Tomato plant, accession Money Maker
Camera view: tilt-top (135 deg); turntable rotation: 120 degrees
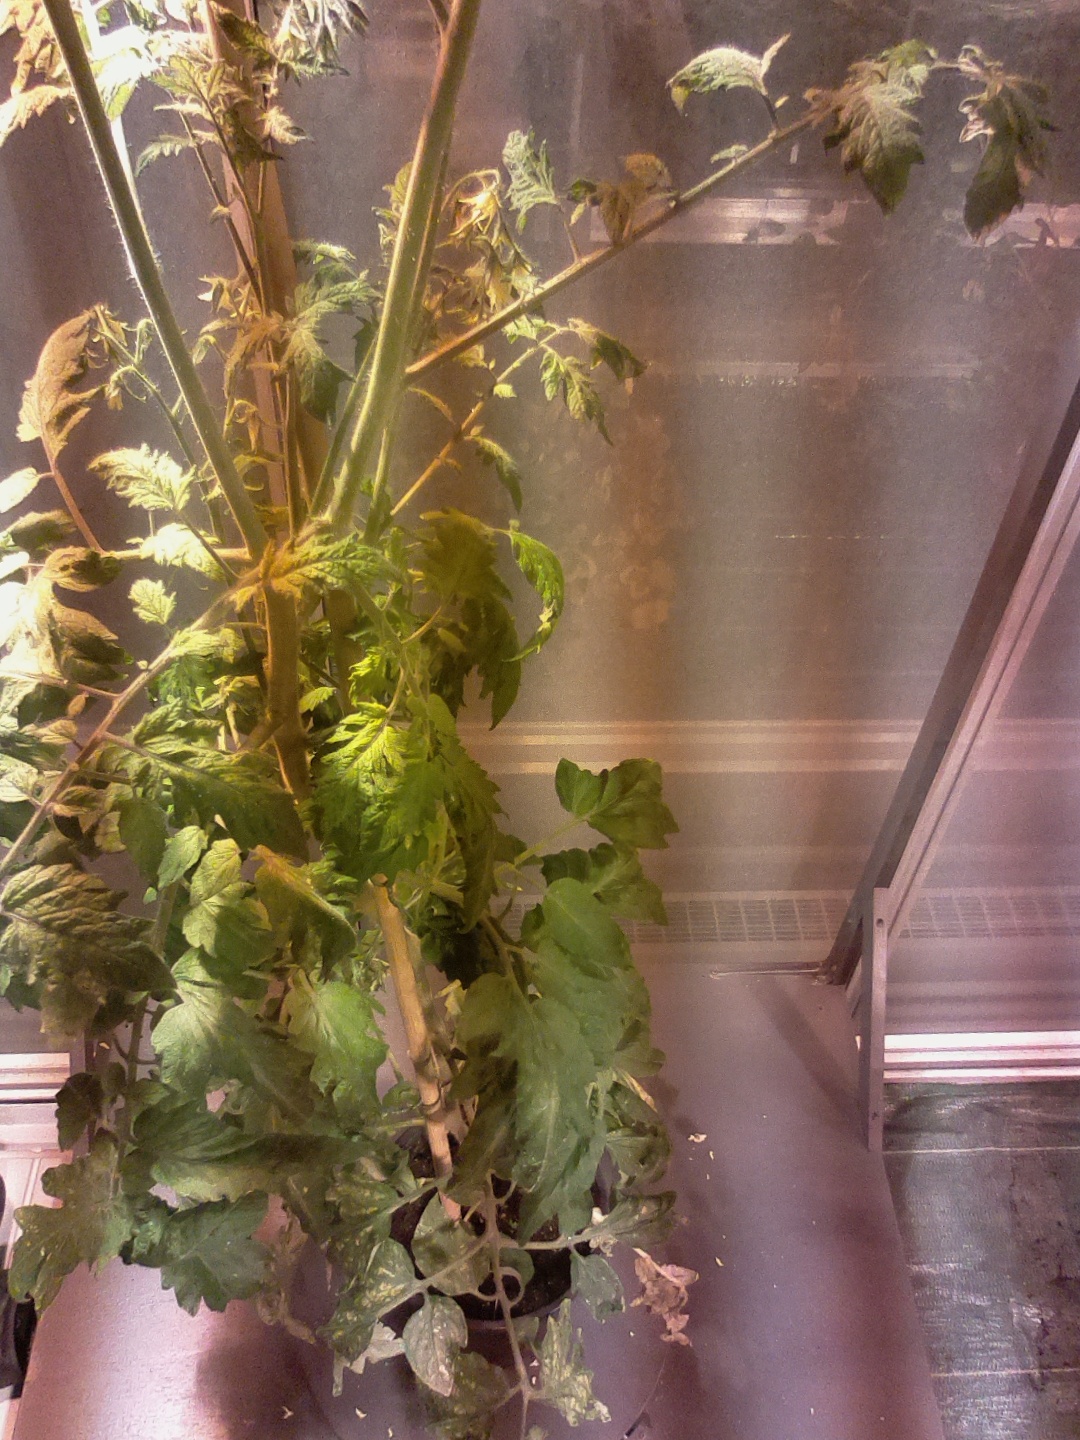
BBCH growth stage 68: Full flowering, 80%-90% of flowers open, more petals falling